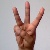
The image shows a hand gesture representing the letter 'W' in Indian Sign Language.